USNS Comfort

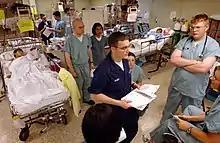
Intensive care unit (ICU) aboard "Comfort" in 2003

"Comfort" was ordered to activate on 26 December 2002, and set sail for the U.S. Central Command area of operations on 6 January 2003. After stopping in Diego Garcia to embark additional medical personnel flown in from the National Naval Medical Center, the ship proceeded to the Persian Gulf to serve as an afloat trauma center in support of Operation Iraqi Freedom. "Comfort" remained in the Persian Gulf for 56 days providing expert medical care to wounded U.S. military personnel as well as injured Iraqi civilians and enemy prisoners of war. When "Comfort" returned to Baltimore on 12 June 2003, it marked the completion of a nearly six-month activation. During this time, the ship conducted more than 800 helicopter deck landings to bring aboard personnel, patients, and cargo. "Comfort"s Medical Treatment Facility had also performed 590 surgical procedures, transfused more than 600 units of blood, developed more than 8,000 radiographic images, and treated nearly 700 patients, including almost 200 Iraqi civilians and enemy prisoners of war.